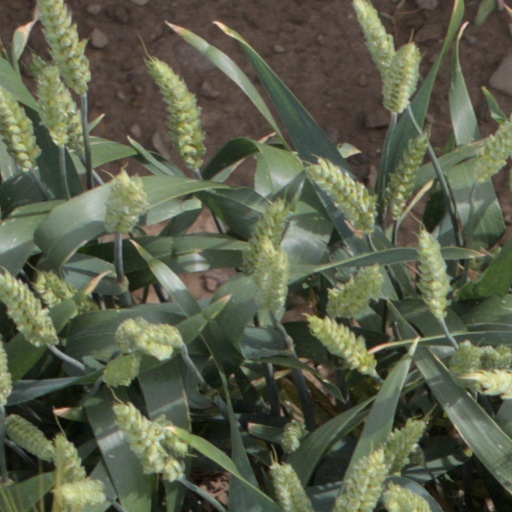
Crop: wheat